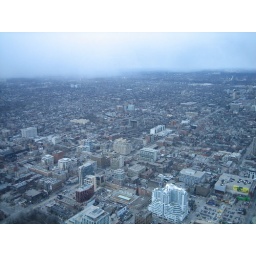
Looking down from the CN tower at Lookout level at height of 346 m above the ground